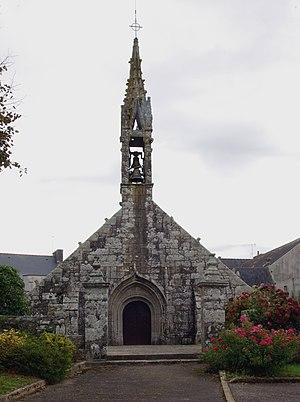
Église de Gourlizon
Dans le sud de la Bretagne, Saint Cornély, dit aussi Carneli ou Korneli est le plus connu des saints protecteurs du bétail. Son nom est la forme bretonne de Corneille. Cornély est d'ailleurs connu sous ce nom de Corneille à la Chapelle-des-Marais, en Haute-Bretagne. En Cornwall, chez les Bretons d'outre-Manche, il existe une paroisse nommée « Cornelly » — maintenant en Tregony — dont l'église est sous le vocable de St. Cornelius, il en va de même pour la Communauté de « Corneli » dans le sud du pays de Galles.
Gourlizon [guʁlizɔ̃] est une commune française du département du Finistère, dans la région Bretagne, en France.
La liste des églises du Finistère recense de la manière la plus complète possible les églises, cathédrales et basiliques situées dans le département français du Finistère.